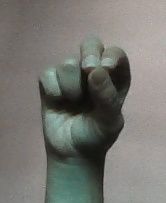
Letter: gaaf